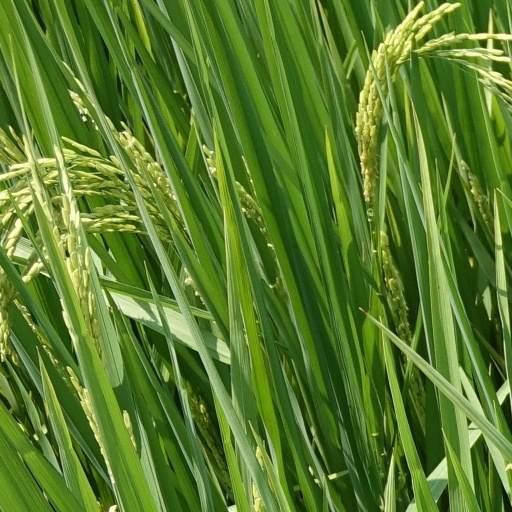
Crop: rice